Requiem (Fauré)

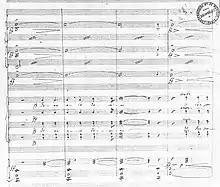
Copy of the manuscript showing bars 4–7 of the Introit and Kyrie

Similar to Mozart's Requiem, the work begins slowly in D minor. After one measure of just D in the instruments, the choir enters in six parts on the D minor chord and stays on it in homophony for the entire text "" (eternal rest). In gradual progression of harmony and a sudden , a first climax is reached on "" (and lasting light), diminishing on a repeated "" (may shine for them). The tenors repeat the prayer alone for eternal rest on a simple melody. The sopranos continue similarly that praise is due in Jerusalem, then all voices exclaim "" (hear).